Brown diamond

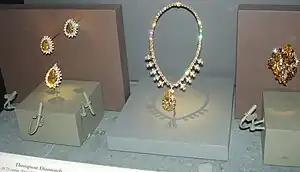
A collection of brown diamonds in the National Museum of Natural History, Washington, D.C. The pear-shaped pendant at the bottom of the necklace weighs .

Brown diamonds are the most common color variety of natural diamonds. In most mines, brown diamonds account for 15% of production. The brown color makes them less attractive to some people as gemstones, and most are used for industrial purposes. However, improved marketing programs, especially in Australia and the United States, have resulted in brown diamonds becoming valued as gemstones and even referred to as chocolate diamonds.